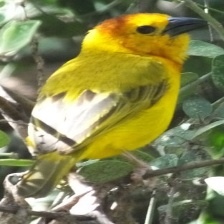
Species: EASTERN GOLDEN WEAVER
Scientific name: PLOCEUS SUBAUREUS